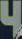
Number: 4